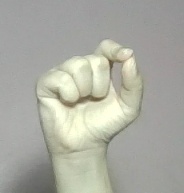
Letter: fa